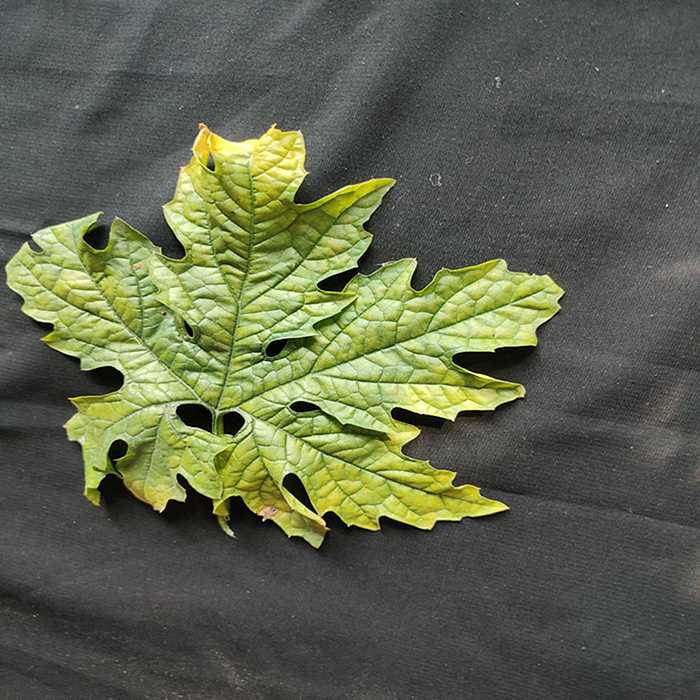
Plant: Bitter Gourd
Label: Mosaic virus